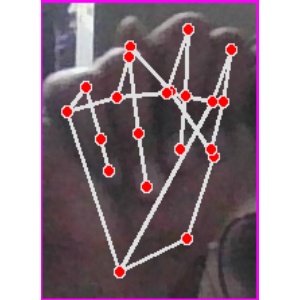
अक्षर: न